Fuxi

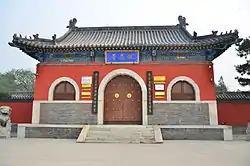
Fuxi temple in Hebei

Fuxi is said to have lived for 197 years altogether and died at a place called Chen (modern Huaiyang, Henan), where a monument to him can still be found and visited as a tourist attraction.